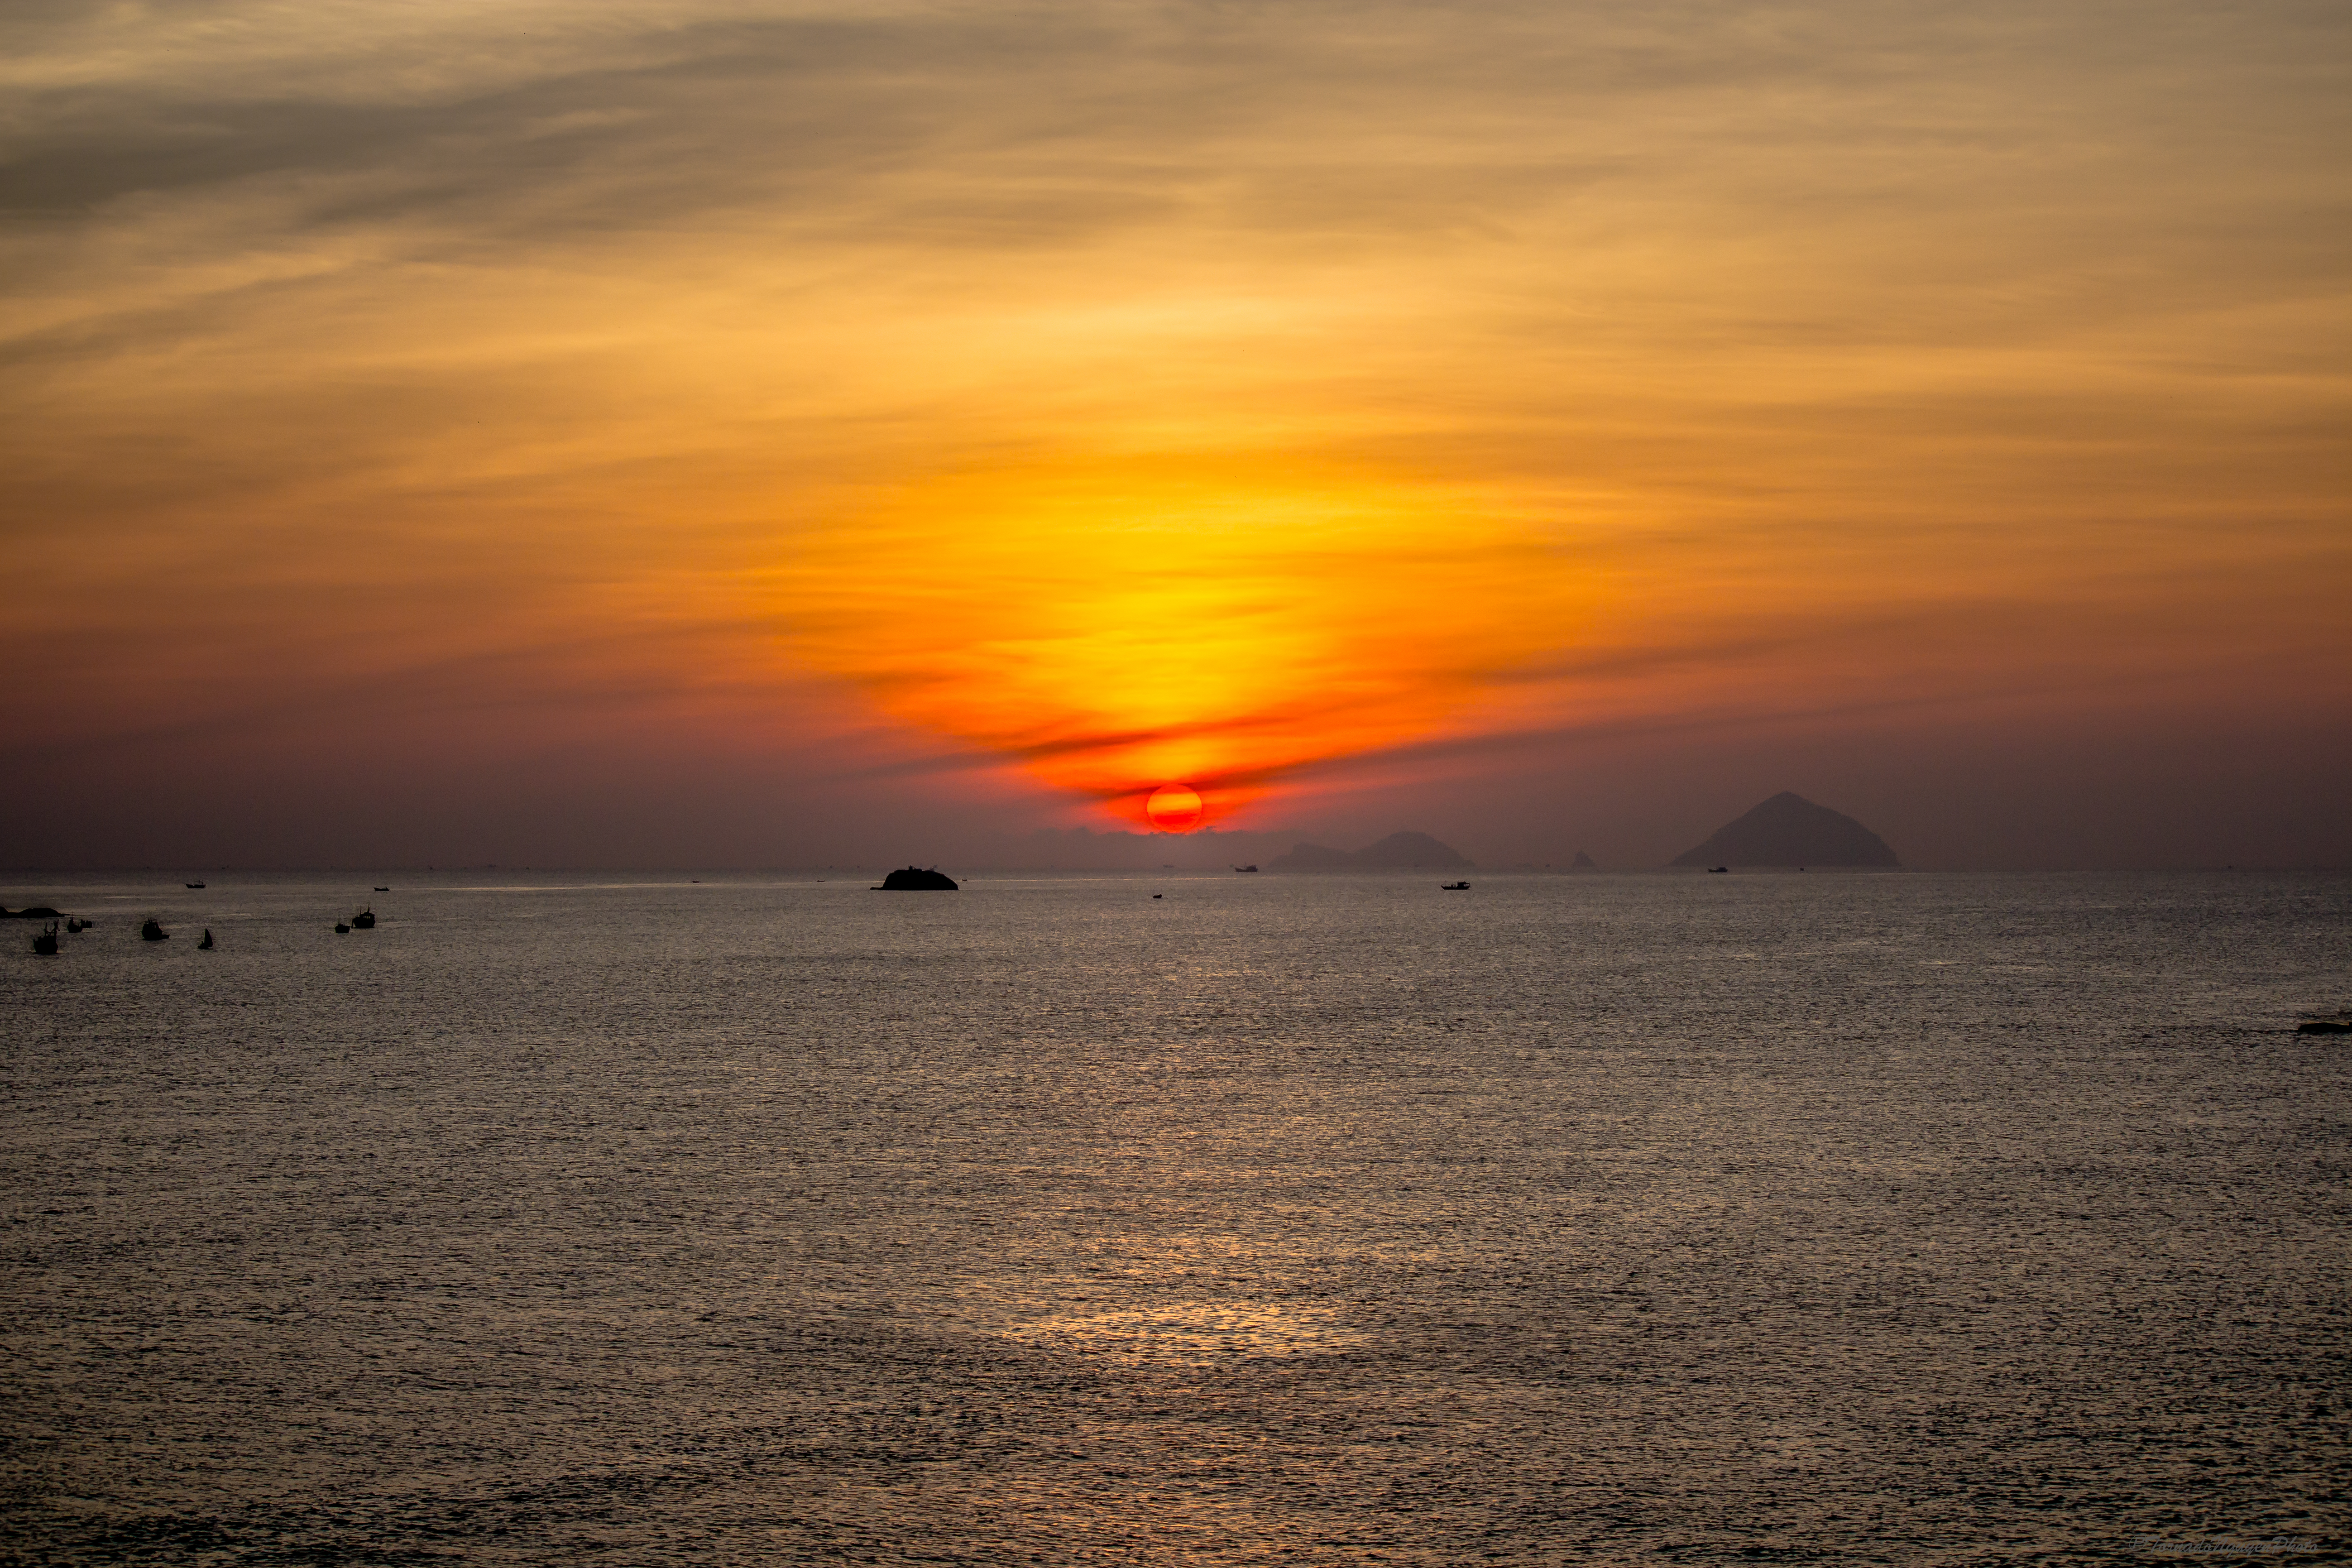
user: text: Màu sắc nổi bật nhất trên bầu trời trong bức ảnh này là gì?
assistant: text: Cam và vàng

user: text: Vật thể tự nhiên nổi lớn nhất trên mặt nước ở gần trung tâm bức ảnh là gì?
assistant: text: Một hòn đảo nhỏ hoặc khối đá ở vịnh Vân Phong

user: text: Các con thuyền nhỏ trên biển có thể đang thực hiện hoạt động gì vào thời điểm này trong ngày?
assistant: text: Hoạt động đánh bắt cá hoặc đi biển

user: text: Mặt trời trong ảnh đang ở vị trí nào so với đường chân trời và những hòn đảo ở xa, và nó tác động đến màu sắc của bầu trời và mặt nước như thế nào?
assistant: text: Mặt trời đang lặn rất thấp, gần như chạm đường chân trời, nằm giữa một hòn đảo nhỏ ở gần và các dãy núi xa xôi. Nó làm cho bầu trời rực rỡ với sắc cam, vàng và đỏ, đồng thời tạo ra một vệt sáng phản chiếu rực rỡ trên mặt nước.